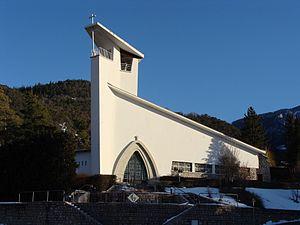
L'église de Savines-le-Lac, vue extéreure